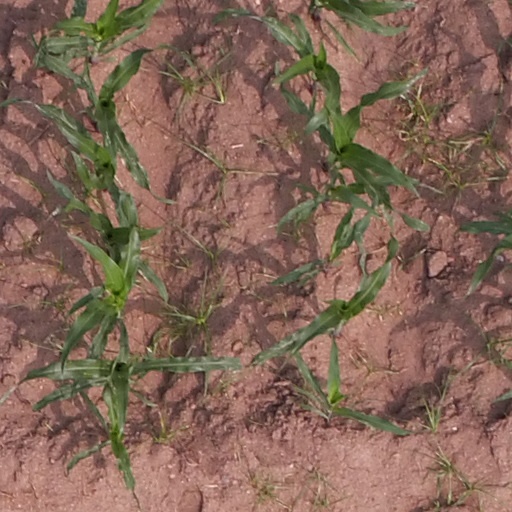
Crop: maize; corn